Erik Jones

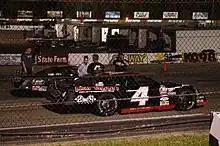
Jones' 2010 ASA North Late Model that he won with at the La Crosse

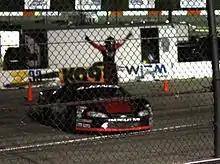
Jones celebrating 2010 win

Jones began his racing career at the age of seven, in quarter-midget racing; he began racing stock cars at age 13, and began competing in the ASA Late Model Series in 2010, becoming the youngest-ever winner of the Oktoberfest race at LaCrosse Fairgrounds Speedway. Moving to the Champion Racing Association's CRA All-Star Tour in 2011, he won the series championship in his rookie year; Jones also was the winner of that year's Governor's Cup 200 late model race at New Smyrna Speedway, leading every lap of the event; he was the first driver not born in the state of Florida to achieve that feat in over thirty years.